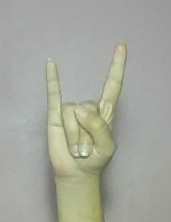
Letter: la